Holden Commodore (ZB)

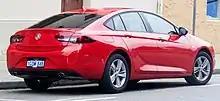
Sedan

This was Holden's first and only imported model to be sold under the Commodore nameplate. The range included the five door liftback and five door station wagon bodystyles.